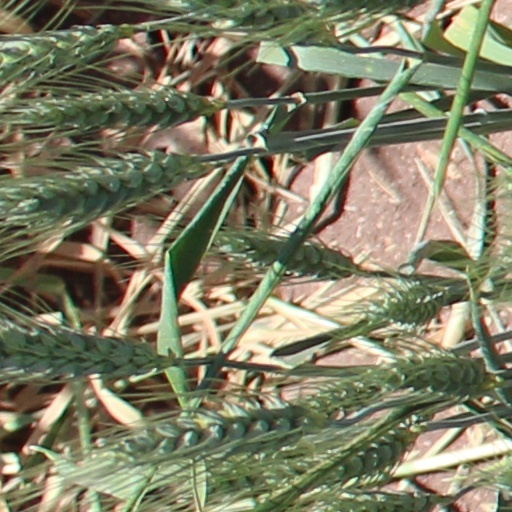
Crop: wheat